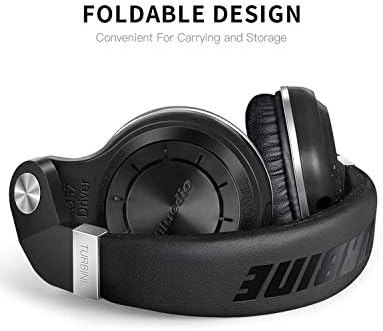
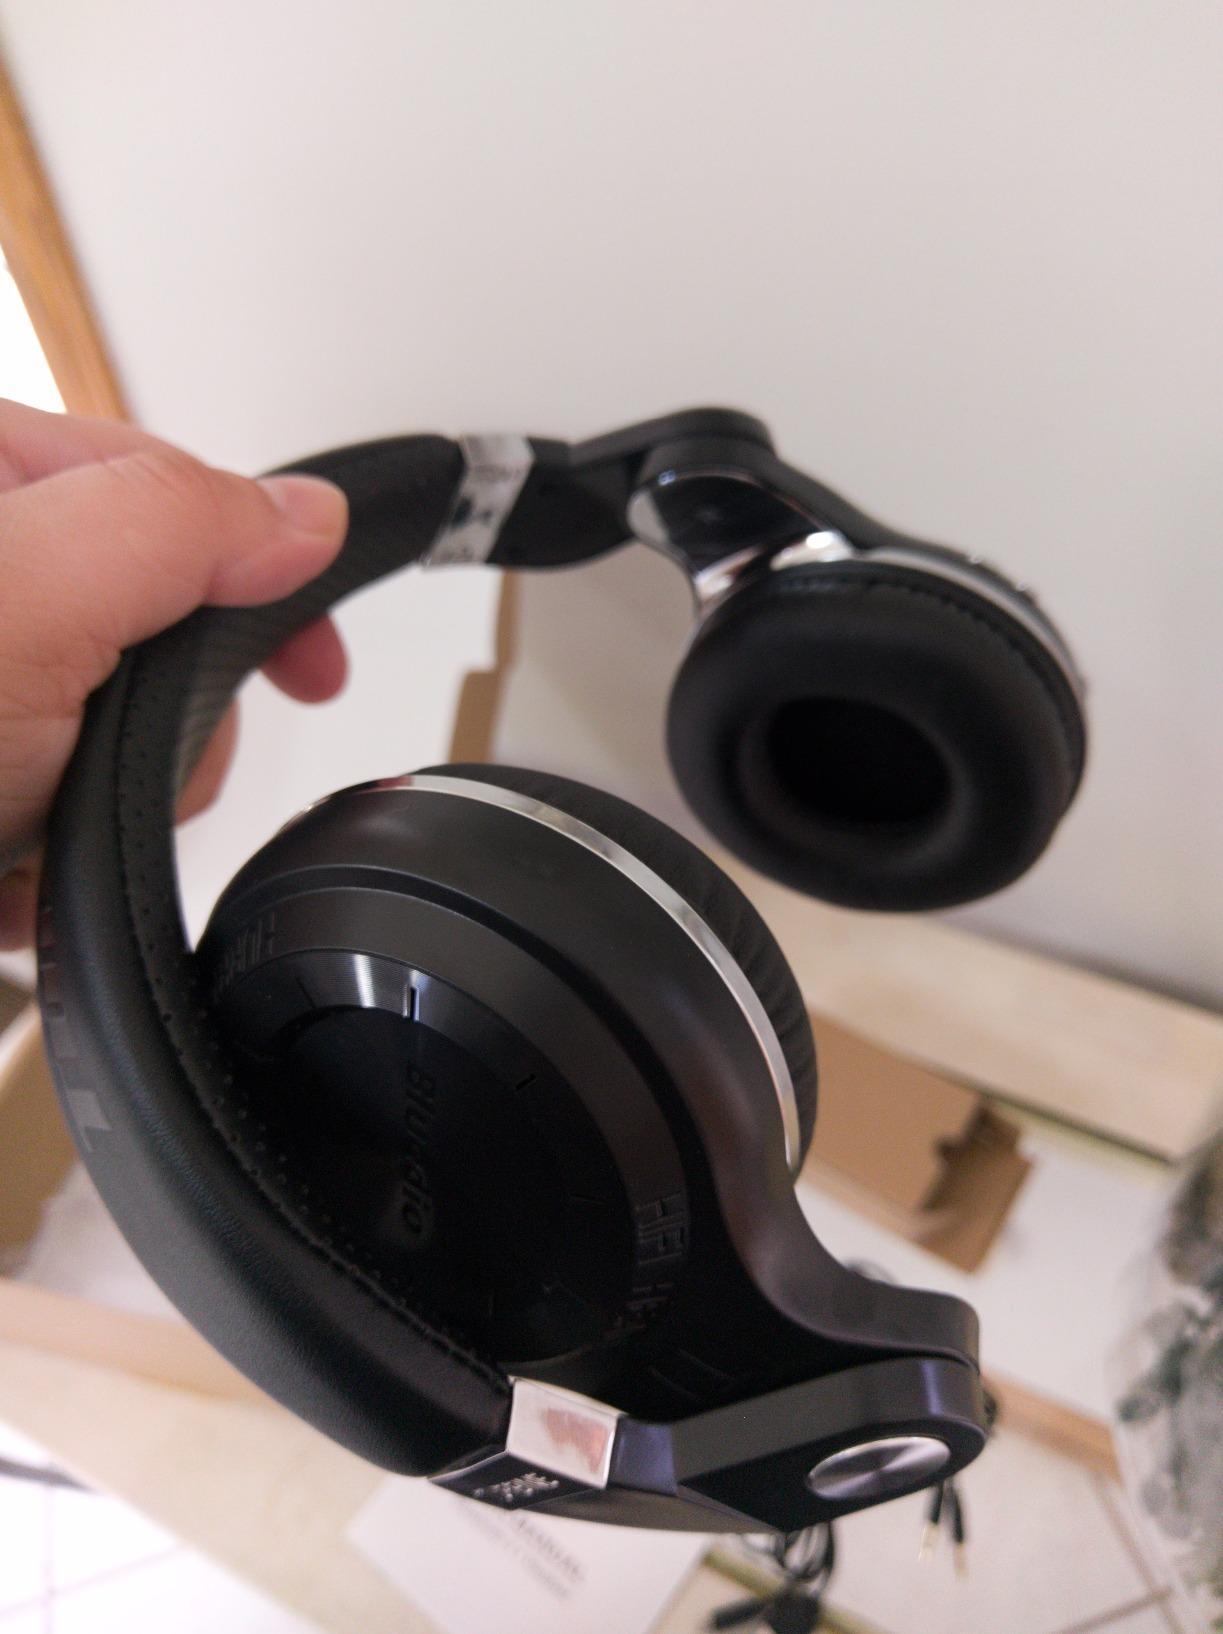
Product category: headphones
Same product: yes